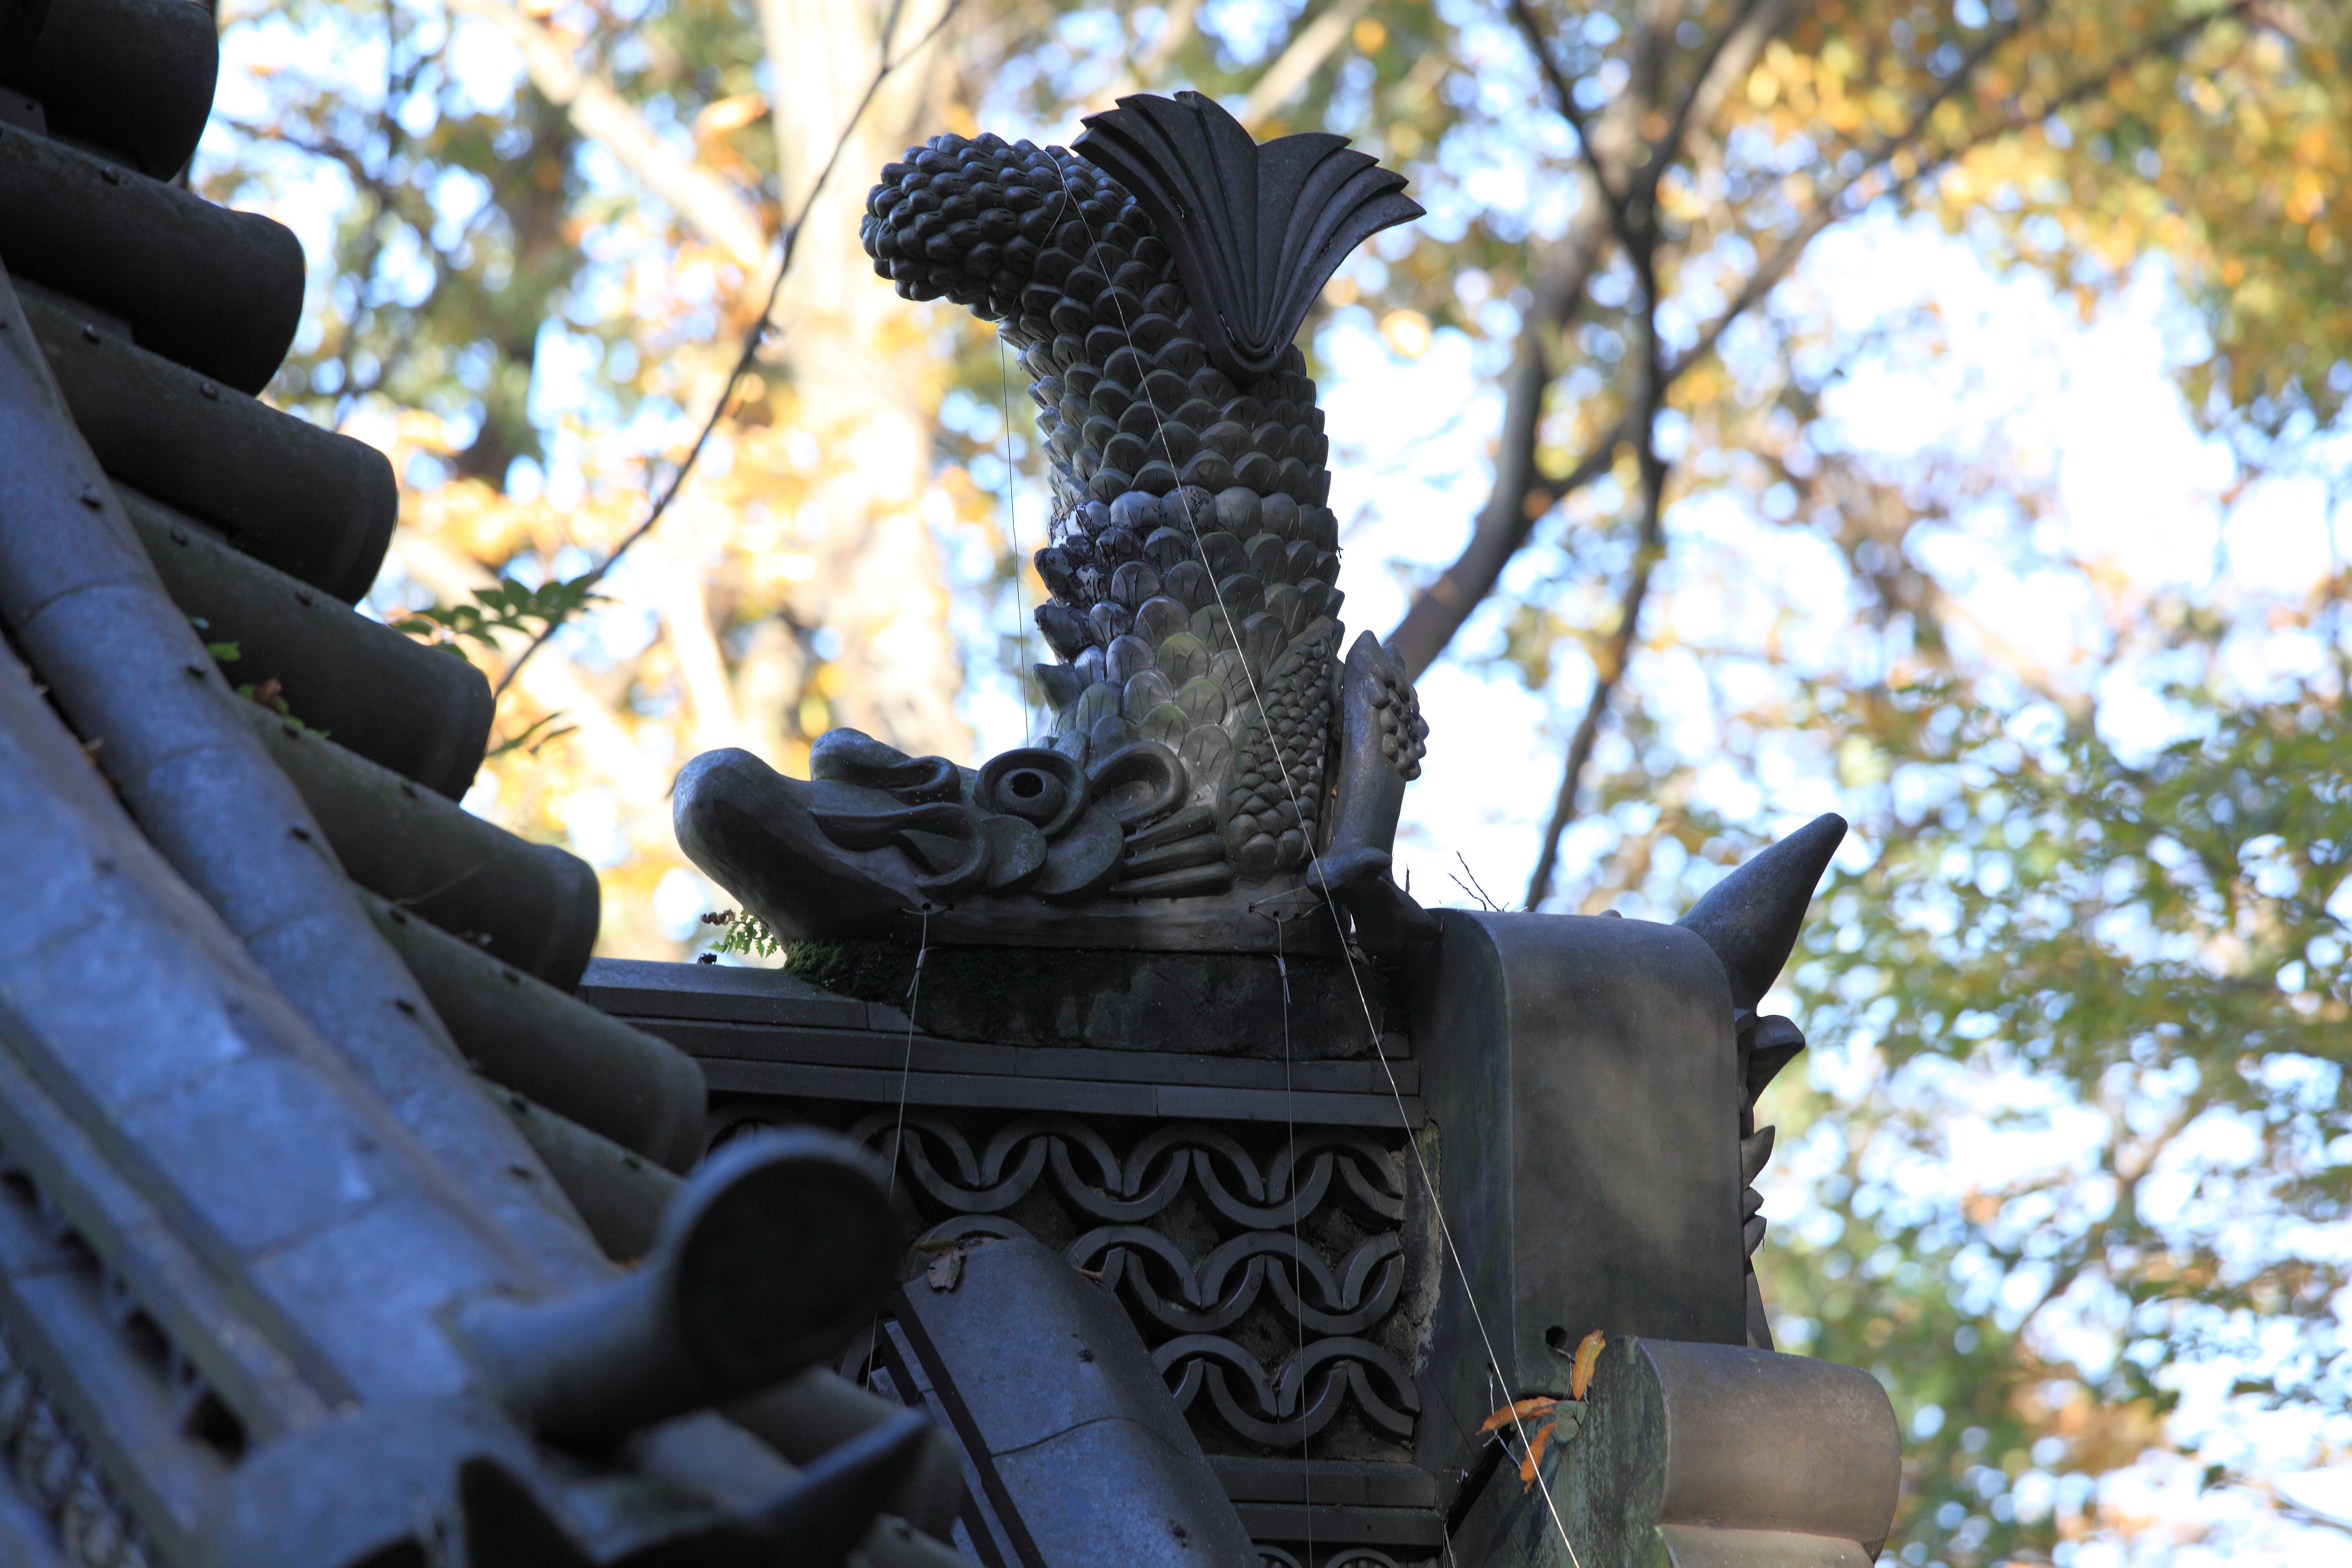
architecture, military, statue, high, sculpture, art, temple, 5d, hires, markii, hi, res, resolution, rooftile, kawara, darumaji